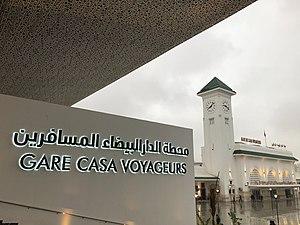
nouvelle annexe de la gare de Casa Voyageurs, Casablanca, Maroc
La gare de Casa-Voyageurs est une gare ferroviaire du réseau de l'ONCF, située au centre-ville de Casablanca. Elle est desservie par des trains régionaux et des trains à moyenne et longue distance, ainsi que par le service à grande vitesse Al Boraq. Elle constitue la principale gare de Casablanca, avant celle de Casa-Port.